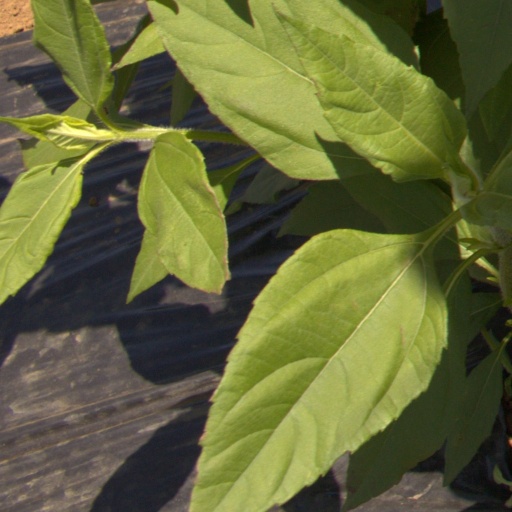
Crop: Jerusalem artichoke